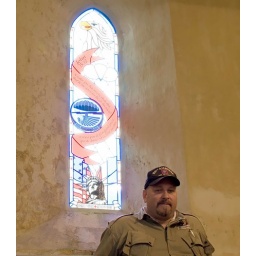
Mark Patterson's immortal stained glass window in the church at Angoville-au-Plain. This window has painstakingly handcrafted by Mark.